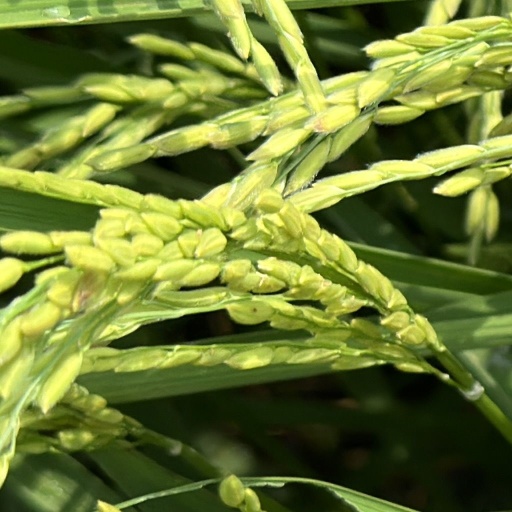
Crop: rice